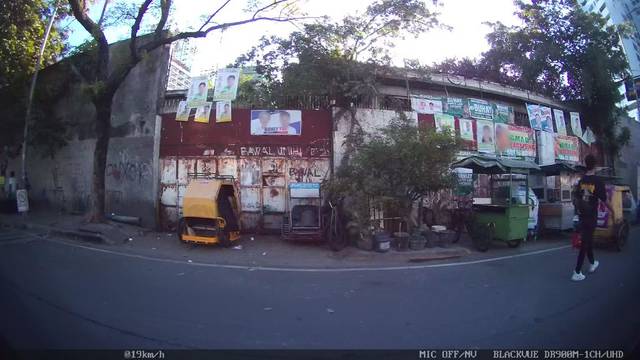
Region: Philippines
Coordinates: 14.568, 120.987